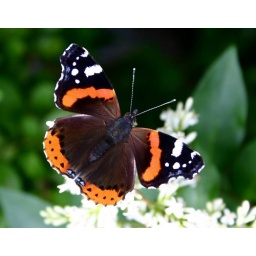
A beautyful butterfly gathers nectar from flowers in the irish countryside